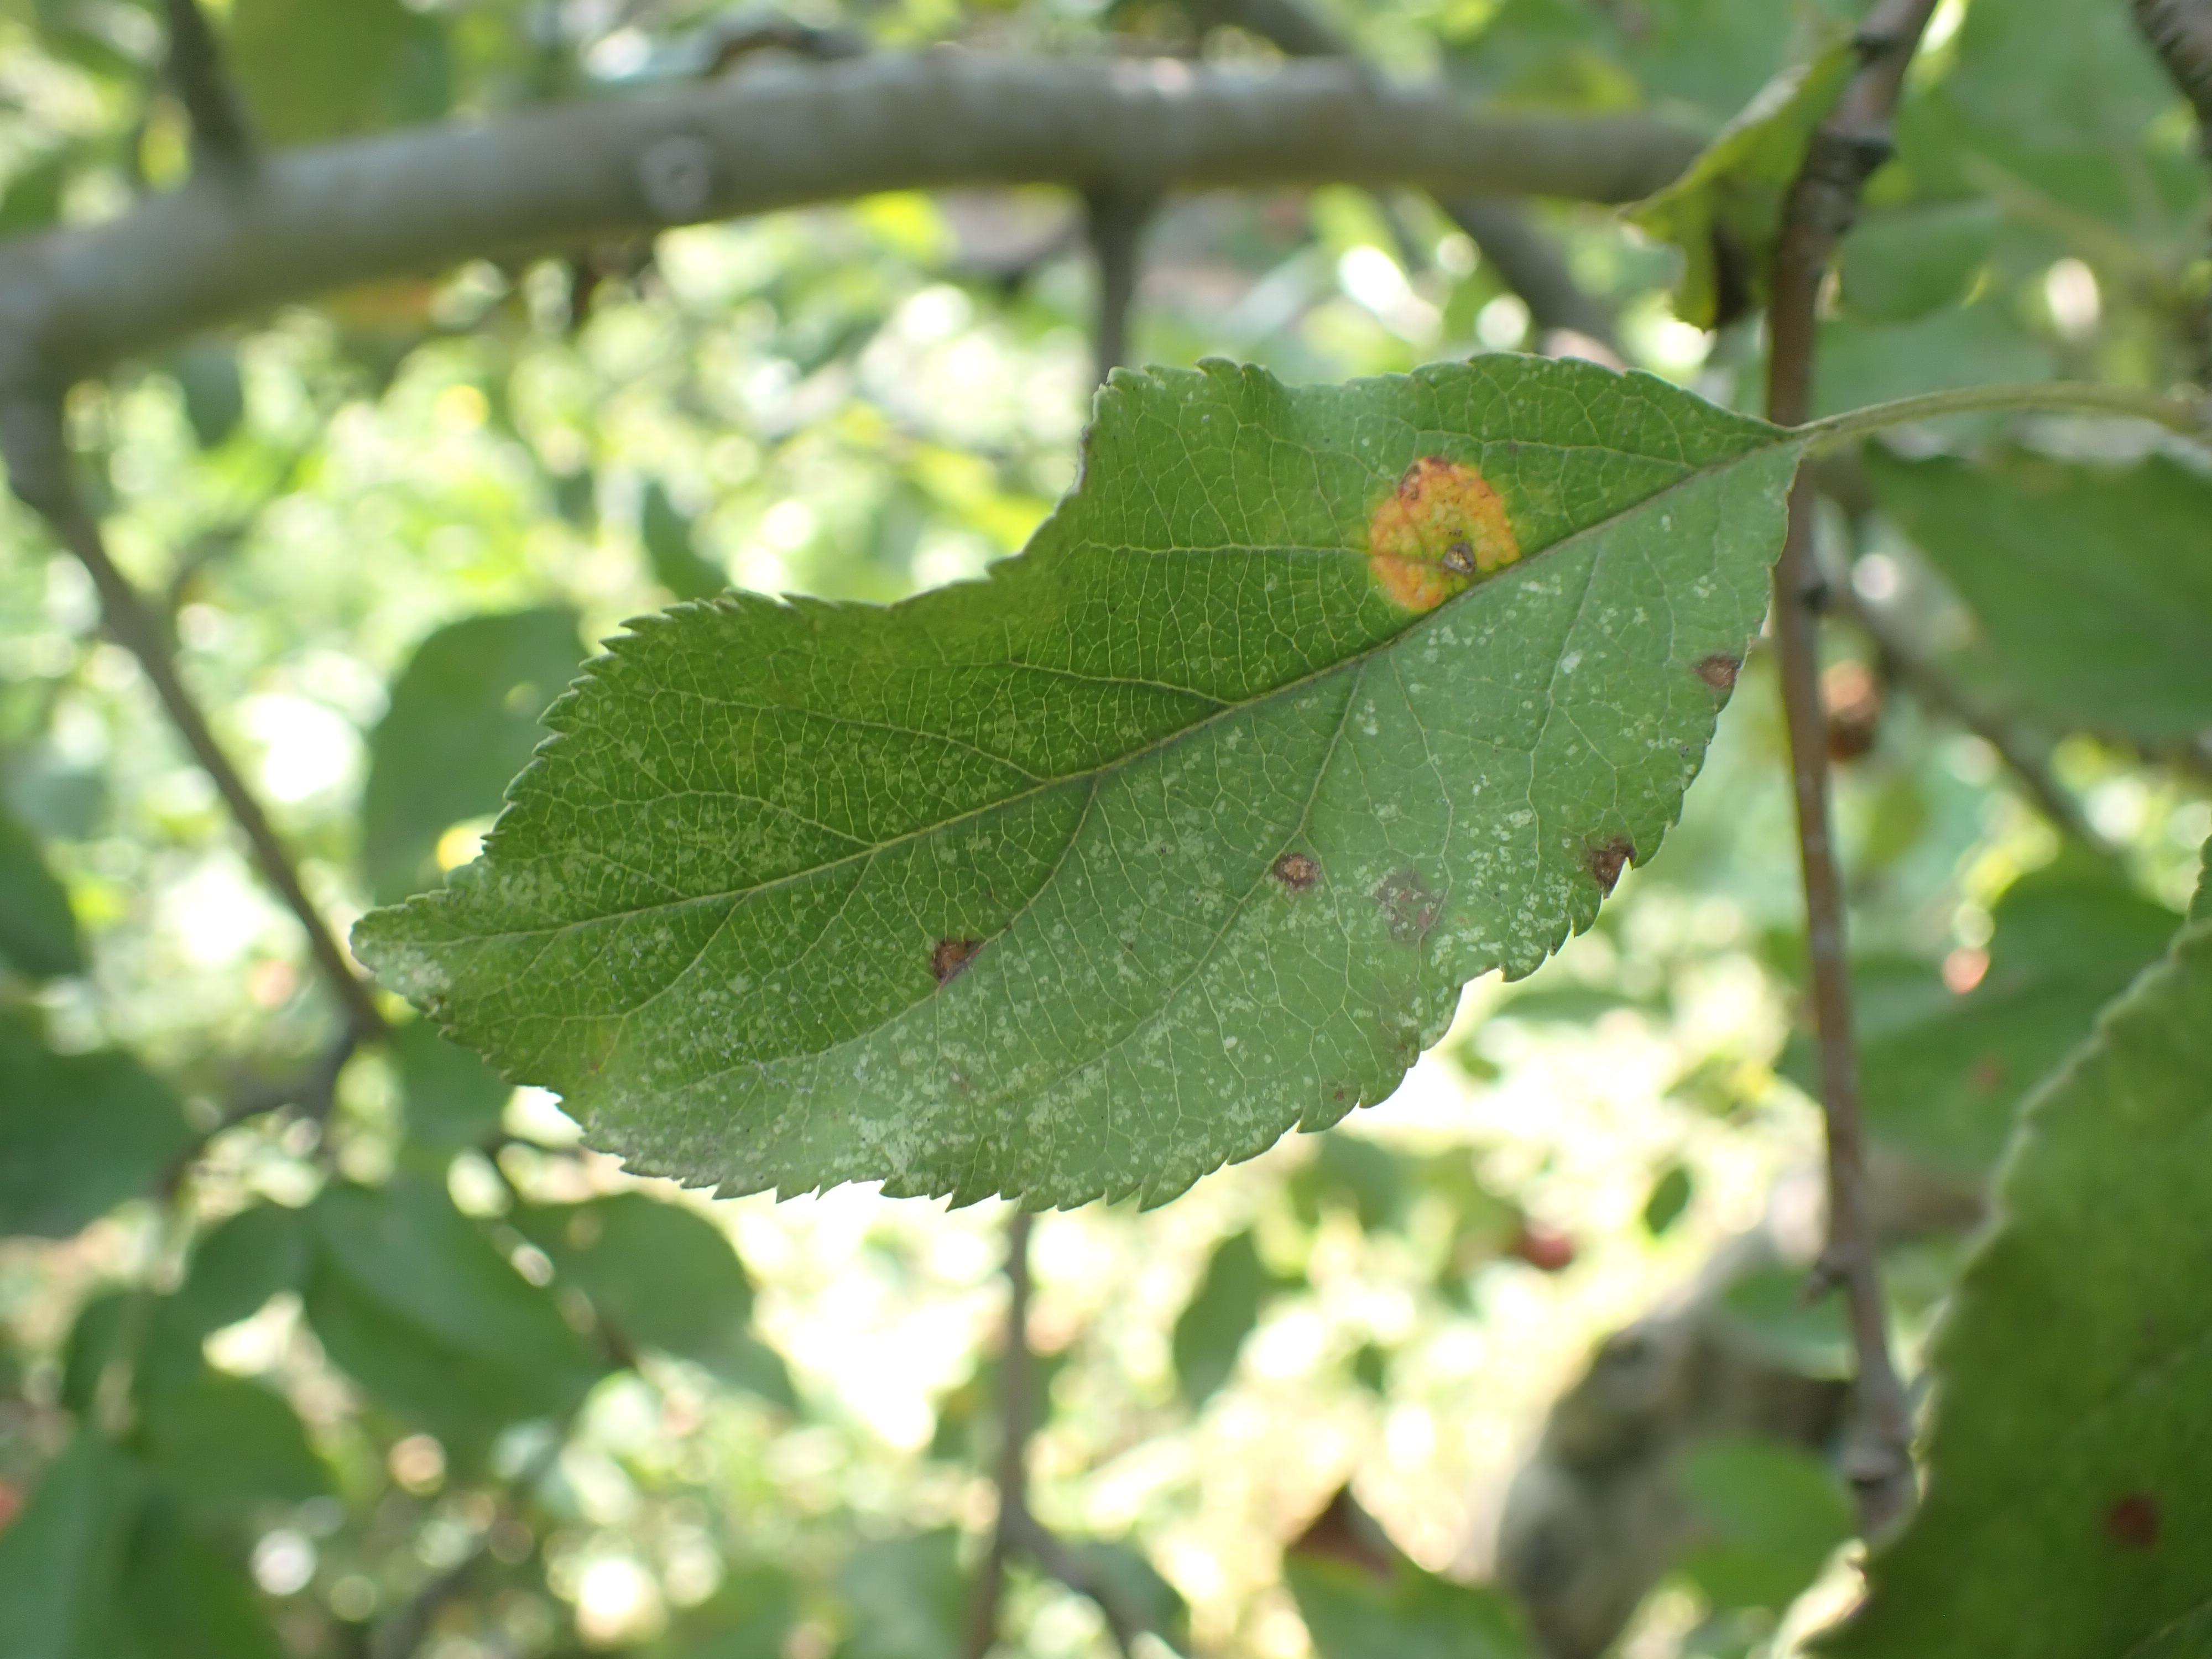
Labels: rust, complex